Saint George in devotions, traditions and prayers

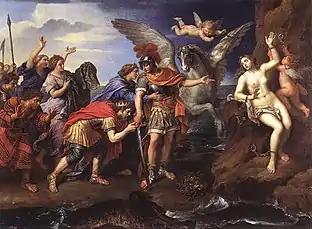
Perseus frees Andromeda from a "marine monster", by Pierre Mignard, Louvre, 1679.

During the eleventh century Crusades many of the Normans under Robert Curthose, the Duke of Normandy and son of William the Conqueror, took Saint George as their patron. Pendants bearing the image of Saint George were used for protection. The inscription on an enamel pendant at the British Museum specifically asks the saint to protect the wearer in battle. Songs were composed to Saint George for the English peasantry, e.g.: